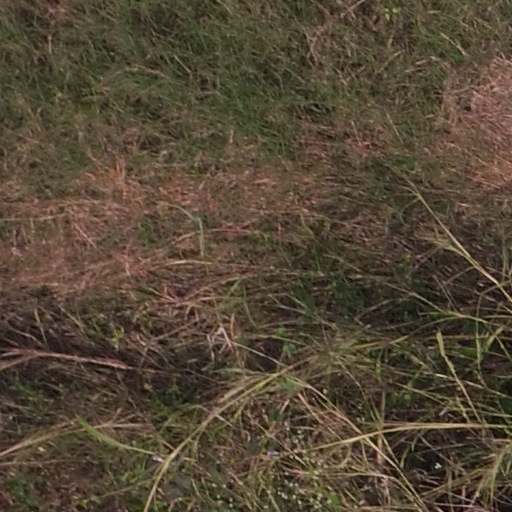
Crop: maize; corn